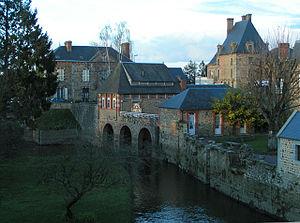
Description: La Sélune à Ducey. Source: photo prise par Christophe Jacquet le 12 mars 2005. © Christophe Jacquet, 2005. Licence:
La Sélune est un fleuve côtier français coulant dans le département de la Manche, en région Normandie.
Ducey est une ancienne commune française, située dans le département de la Manche en région Normandie, devenue le 1ᵉʳ janvier 2016 une commune déléguée au sein de la commune nouvelle de Ducey-les-Chéris.